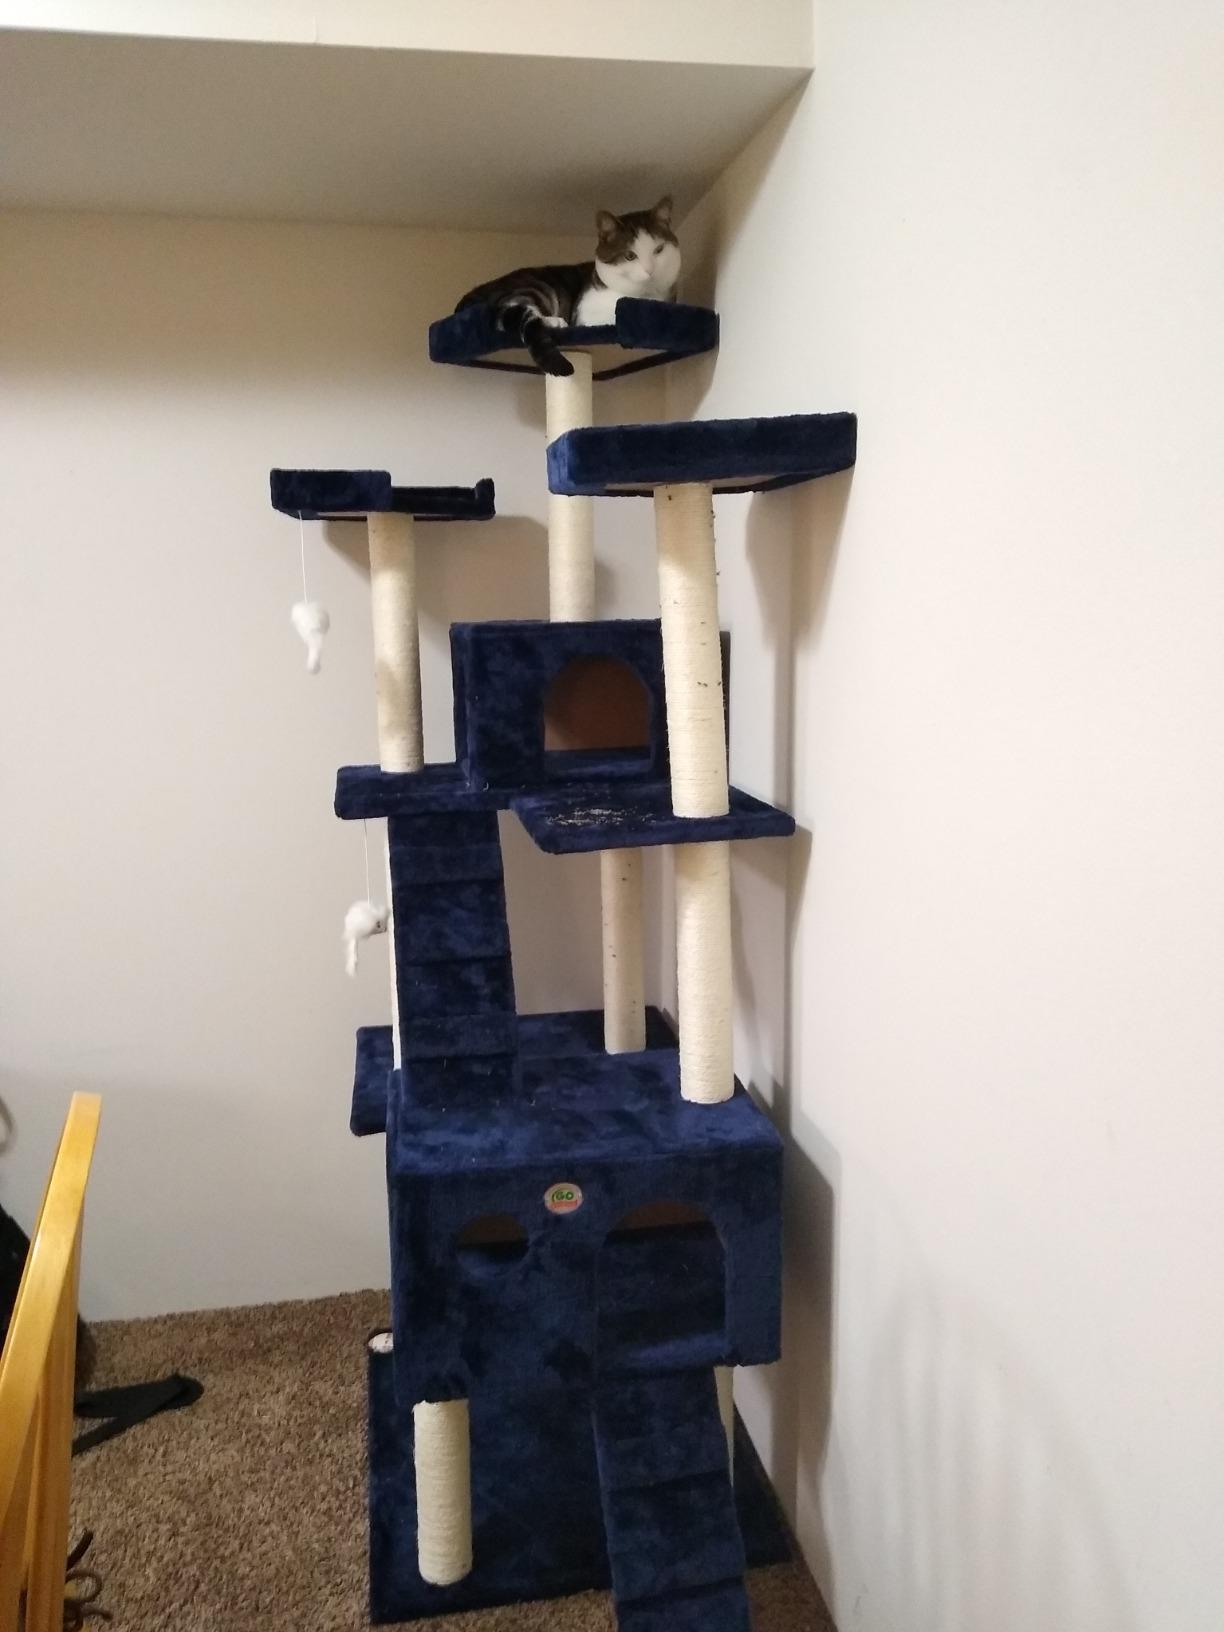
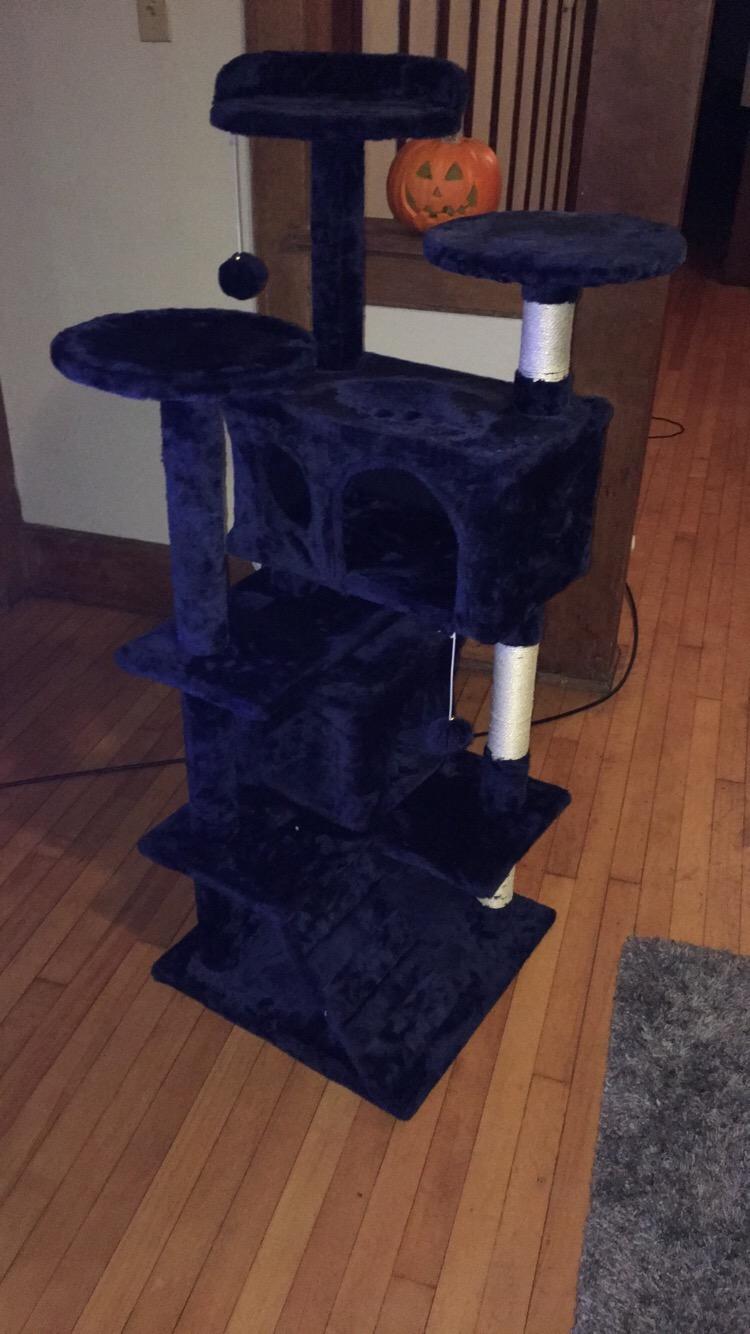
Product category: items_cat tree
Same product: no